Velbert-Neviges station

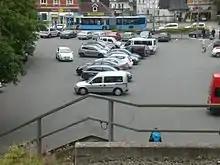
View from the S-Bahn platform to the P + R car park at Neviges station. The "Neviges Markt/Bf." bus stop is in the background

The station is on the Wuppertal-Vohwinkel–Essen-Überruhr railway at km 12.5, while the old station was at km 12.8. It is served by the RE49 Regional-Express service, known as the Wupper-Lippe-Express, every 60 minutes, and S-Bahn line S 9, every 30 minutes.